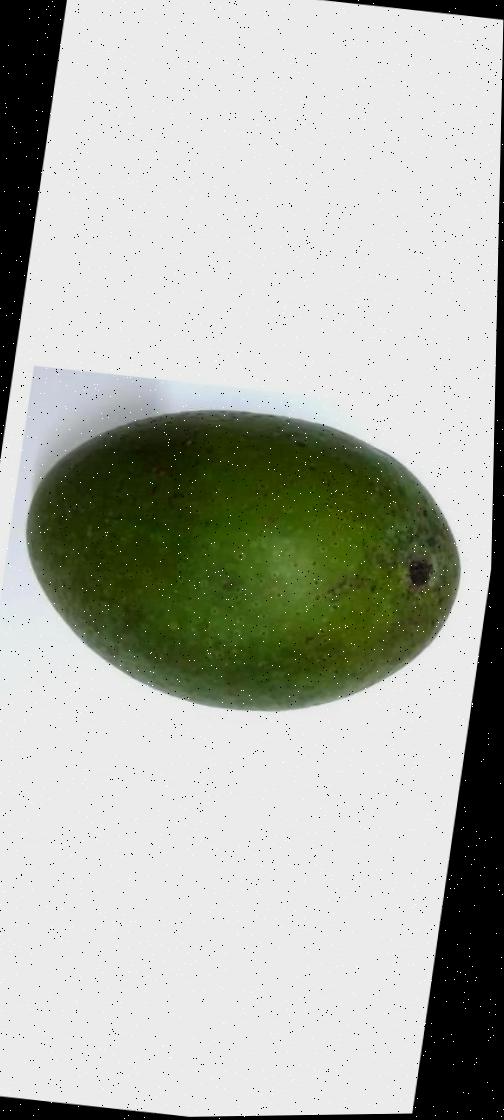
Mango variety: Ashshina Zhinuk